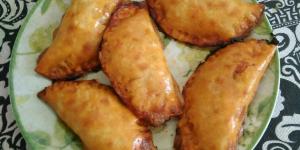
empanadillas de atun cebolla y pimiento